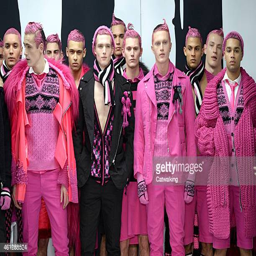
models walk the runway at the fashion show during fashion week